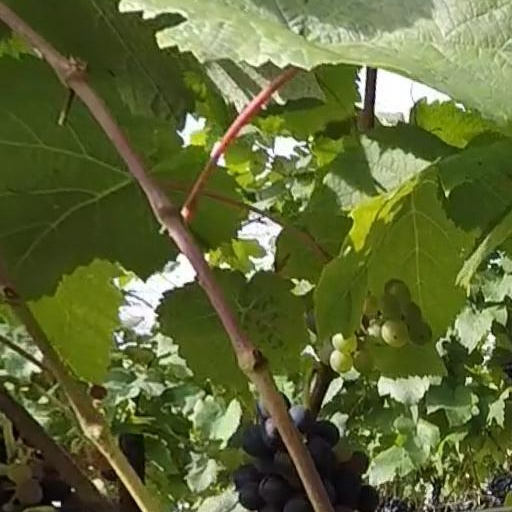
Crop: grape